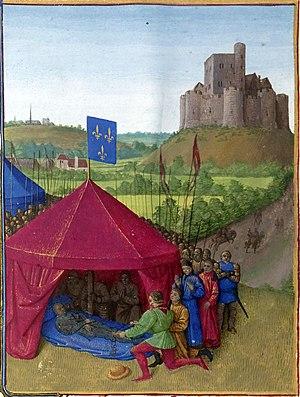
Mort de Bertrand Du Guesclin Grandes Chroniques de France, enluminées par Jean Fouquet, Tours, vers 1455-1460 Paris, BnF, département des Manuscrits, Français 6465, fol. 456 (Livre de Charles V) Lors du siège de Châteauneuf-de-Randon en Lozère, Bertrand Du Guesclin tombe malade et meurt le 13 juillet 1380.
Bertrand du Guesclin, aussi nommé Bertran du Guesclin, né vers 1320 au château de la Motte-Broons près de Dinan et mort le 13 juillet 1380 devant Châteauneuf-de-Randon, est un noble breton, connétable de France et de Castille, personnage majeur de la première partie de la guerre de Cent Ans.
Le siège de Châteauneuf-de-Randon se déroule durant la Guerre de Cent Ans, pendant le règne du roi Charles V, du 24 février au 14 juillet 1380. Le château de Châteauneuf-de-Randon, aux mains des Anglais est repris par les Français. Bertrand du Guesclin trouve la mort lors de ce siège.
Châteauneuf-de-Randon est une commune française située dans le département de la Lozère en région Occitanie. Ses habitants sont appelés les Castelrandonnais.